Poggibonsi

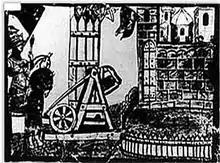
Siege of Poggiobonizio by Charles I of Anjou

The importance of the area dates from the 10th century, thanks to its position across the Via Francigena, the main road from Rome to France. At that time, the development of Borgo di Marte (later "Marturi", "Borgo Vecchio" and then Poggibonsi) was started, a settlement whose origins are debated. Around 1010, Borgo di Camaldo appeared. In 1155 or 1156, the inhabitants of these and other nearby towns were moved by Guido Guerra, of the Guidi Counts, to a hill where a new settlement, Poggiobonizio, was established. In the 12th century, the Cathars had a major theological school in Poggibonsi. Declared an Imperial City by emperor Frederick II, according to Giovanni Villani it was one of the most beautiful cities in Italy. Poggiobonizio, which adhered to the Ghibellines, was destroyed by the Florentine Guelphs in 1270. After 1293, Poggibonsi remained under Florentine rule. Emperor Henry VII ordered reconstruction in 1313 as Monte Imperiale, but the work did not survive him. In 1484, Lorenzo de' Medici had a new settlement built in Poggiobonizio according to the Renaissance idea of the "Ideal City", protected by a fortress designed by Antonio and Giuliano da Sangallo. Work, however, was halted in 1510.